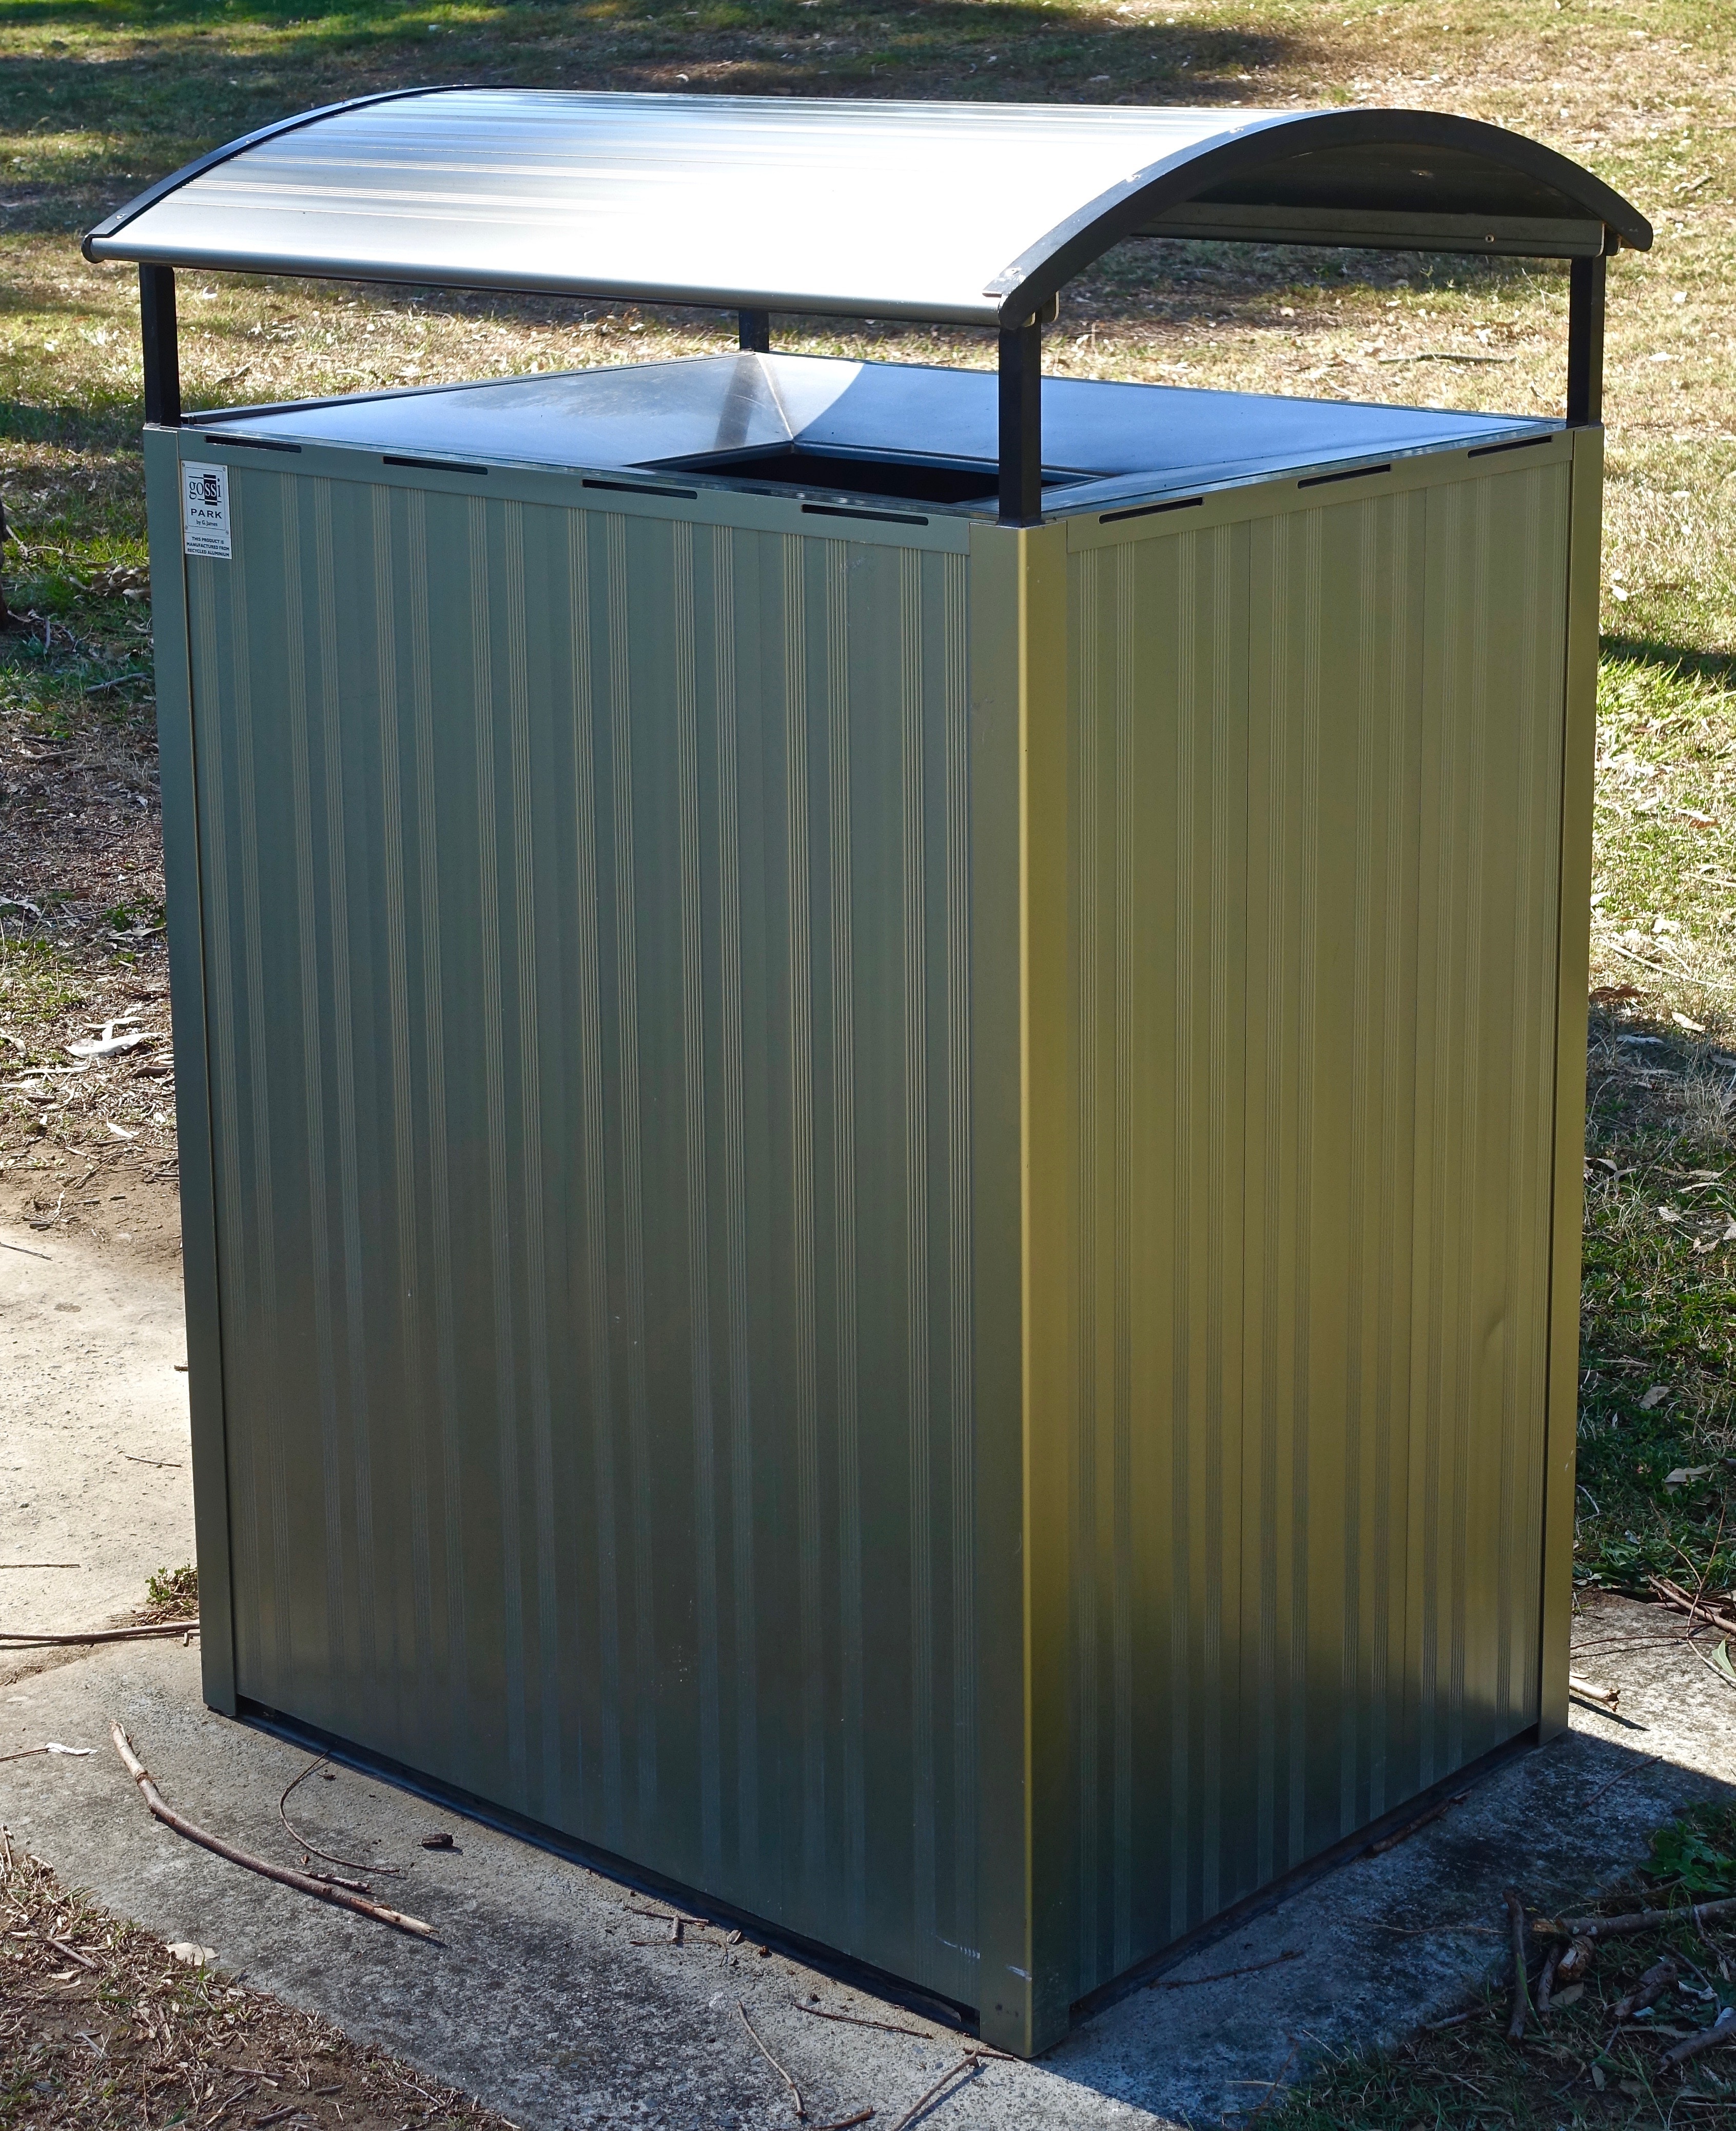
outdoor, shed, rubbish, container, litter, waste, public, trash, dump, garbage, bin, dustbin, disposal, waste container, public toilet, man made object, outdoor structure, portable toilet